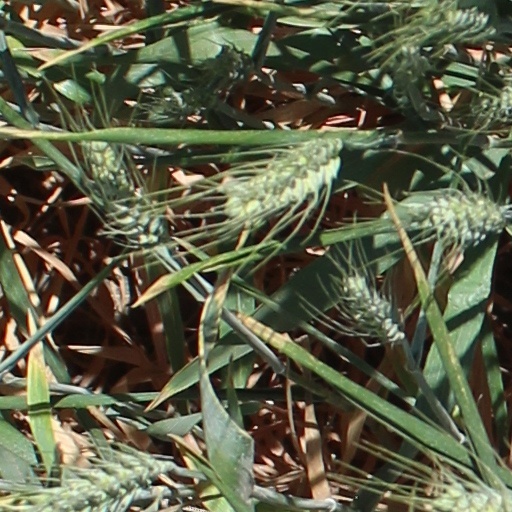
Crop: wheat